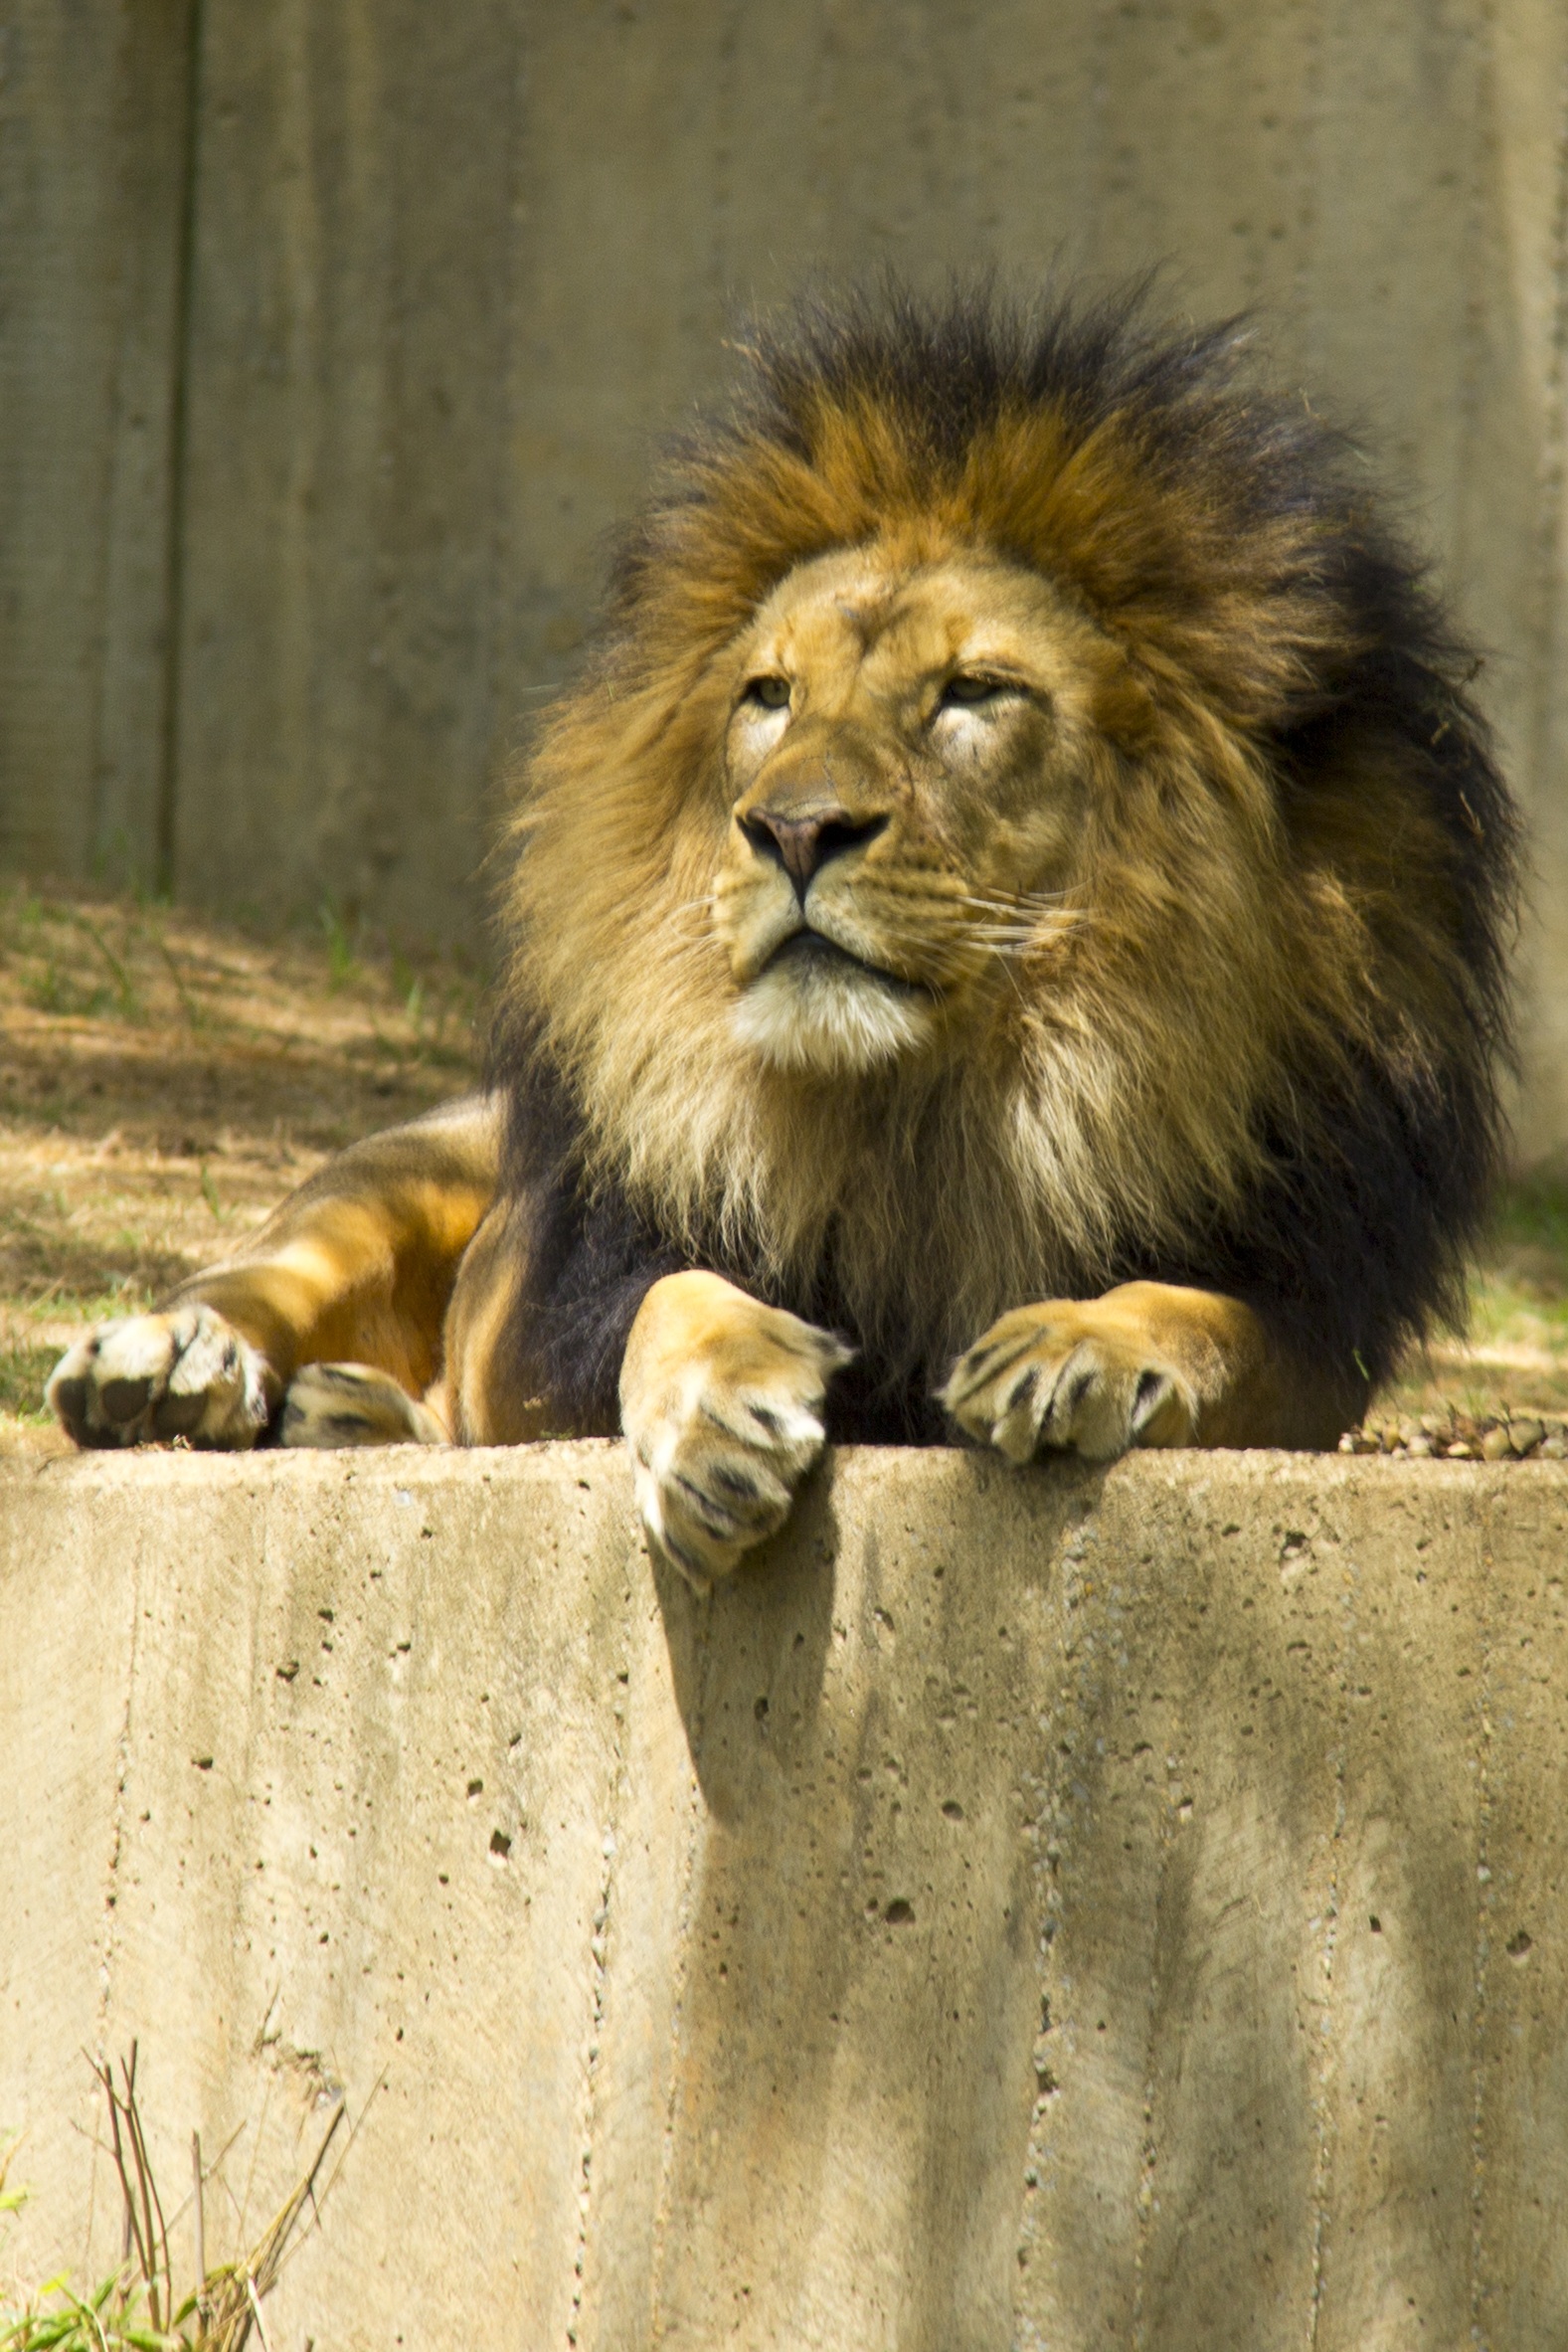
animal, wildlife, zoo, mammal, mane, fauna, lion, whiskers, laying down, proud, king of the jungle, big cats, cat like mammal